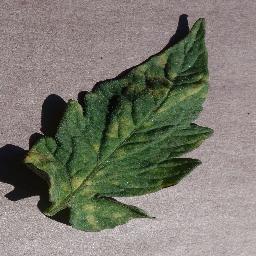
Label: Tomato___Leaf_Mold